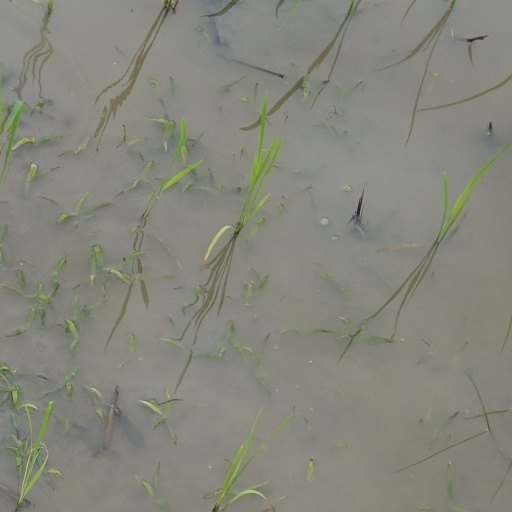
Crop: rice